2008–09 Ekstraklasa

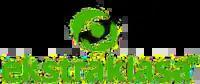

The 2008–09 Ekstraklasa was the 83rd season of the Polish Football Championship, the 75th season of the highest tier domestic division in the Polish football league system since its establishment in 1927 and the 1st season of the Ekstraklasa under its current title. The league is operated by the Ekstraklasa S.A.